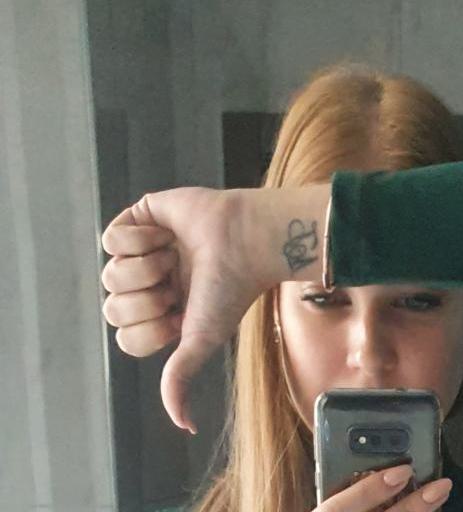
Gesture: dislike